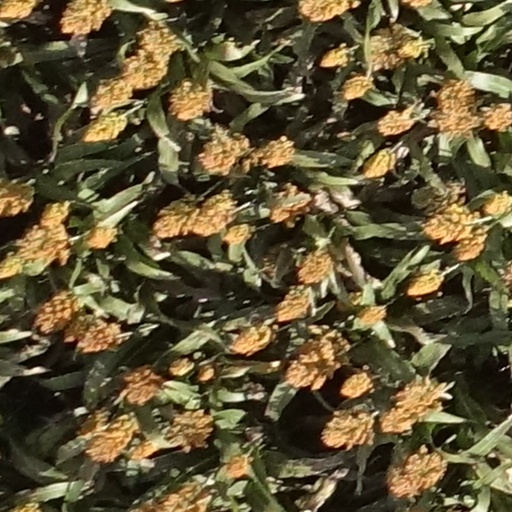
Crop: sorghum